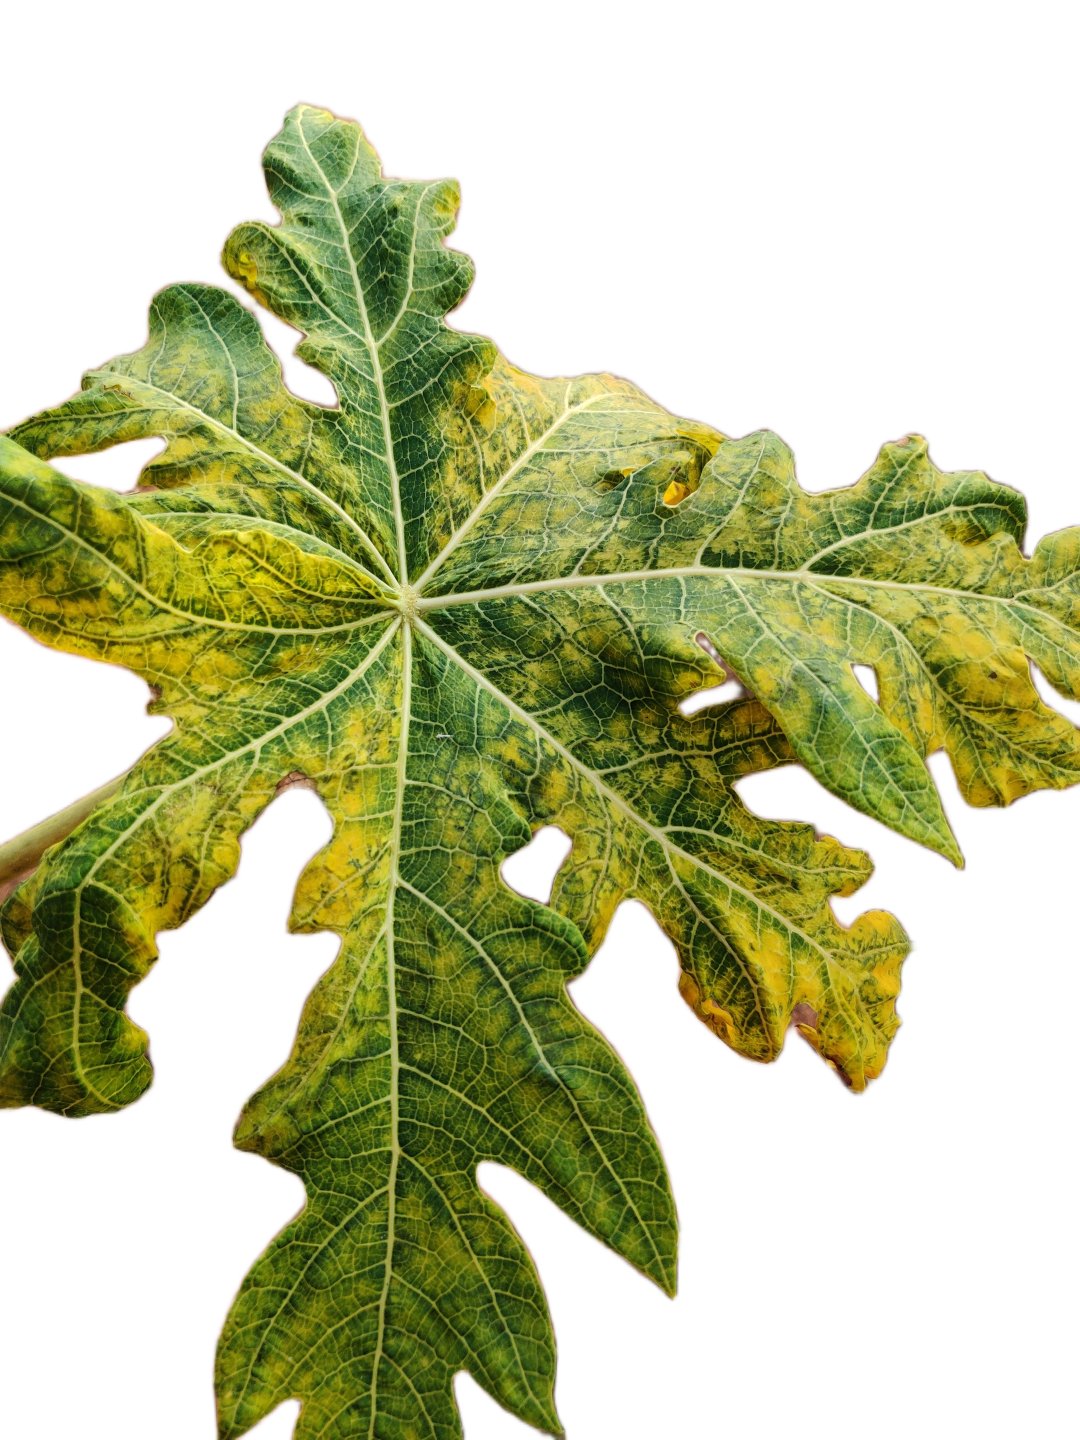
Crop: Papaya
Label: Curled_Yellow_Spot